Jim Wilson (wrestler)

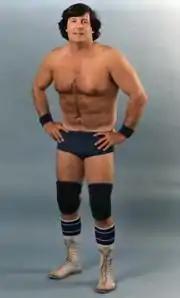

James Milligan Wilson (June 12, 1942 – February 2, 2009) was an American professional football offensive lineman and a professional wrestler.